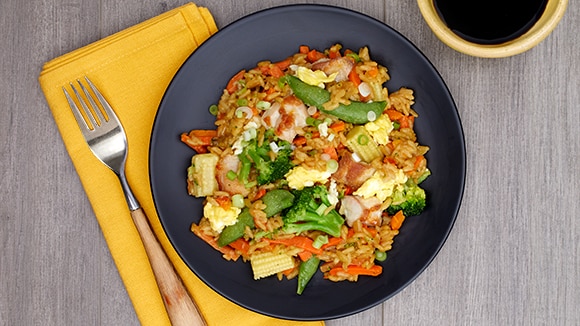
Dish: fried_rice